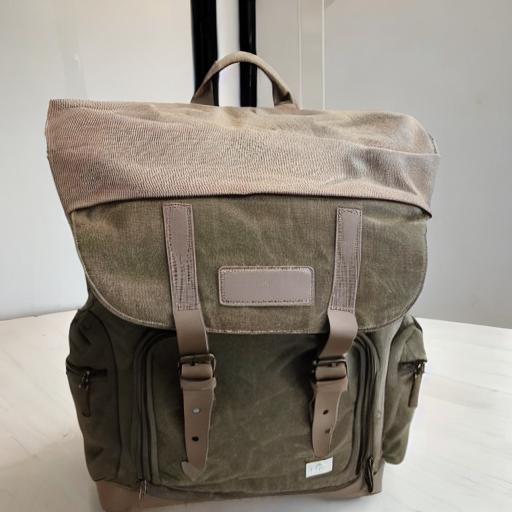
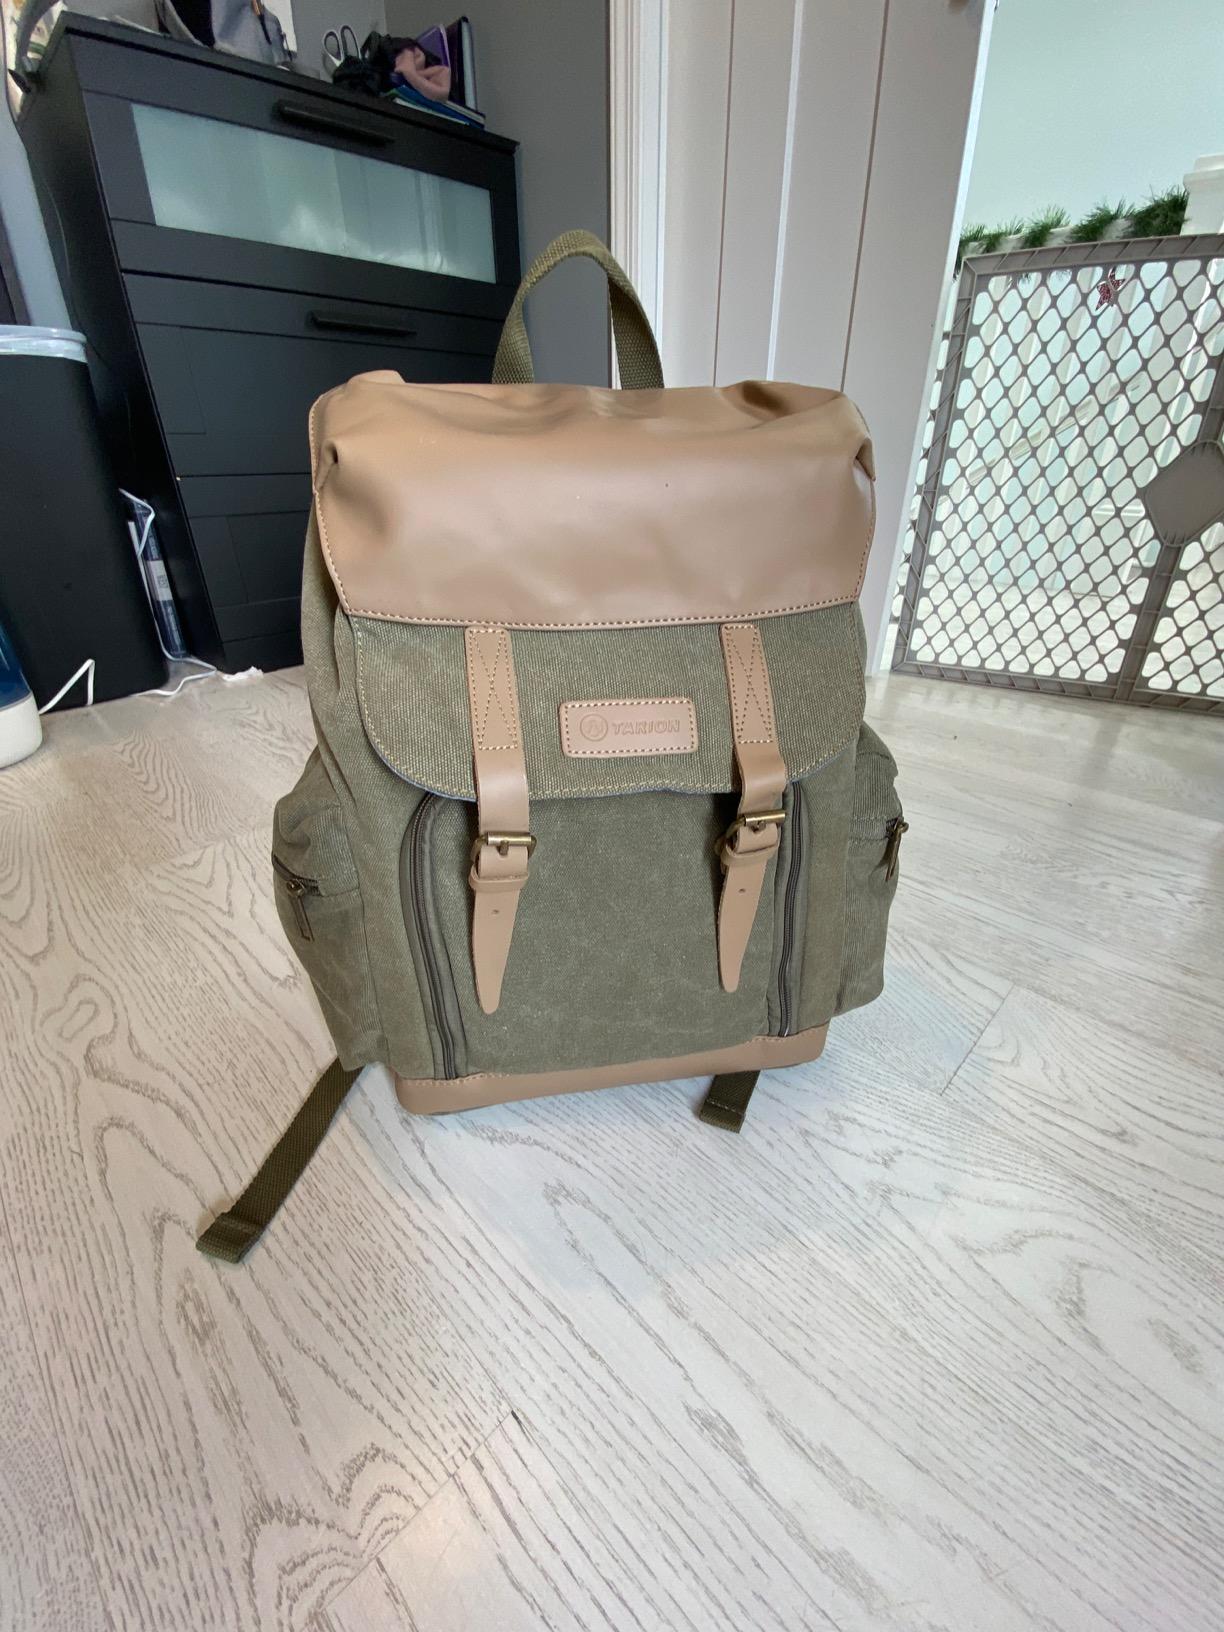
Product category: bag
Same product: no